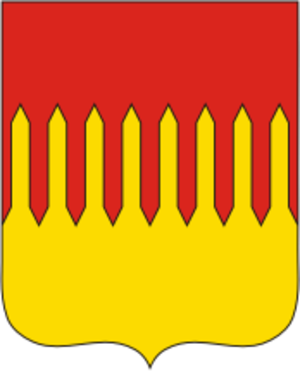
Zoubtsov est une ville de l'oblast de Tver, en Russie, et le centre administratif du raïon de Zoubtsov. Sa population s'élevait à 6 590 habitants en 2014.